Crawley

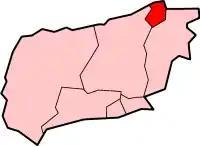
Borough of Crawley shown within West Sussex

Work began almost immediately to prepare for the expansion of the town. A full master plan was in place by 1949. This envisaged an increase in the population of the town to 50,000, residential properties in nine neighbourhoods radiating from the town centre, and a separate industrial area to the north. The neighbourhoods would consist mainly of three-bedroom family homes, with a number of smaller and larger properties. Each would be built around a centre with shops, a church, a pub, a primary school and a community centre. Secondary education was to be provided at campuses at Ifield Green, Three Bridges and Tilgate. Later, a fourth campus, in Southgate, was added to the plans.